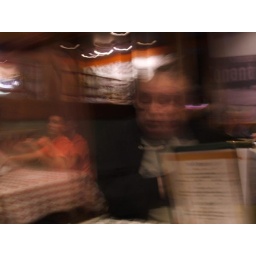
capuchin kitchen fund raiser at buddy's pizza in Livonia mi